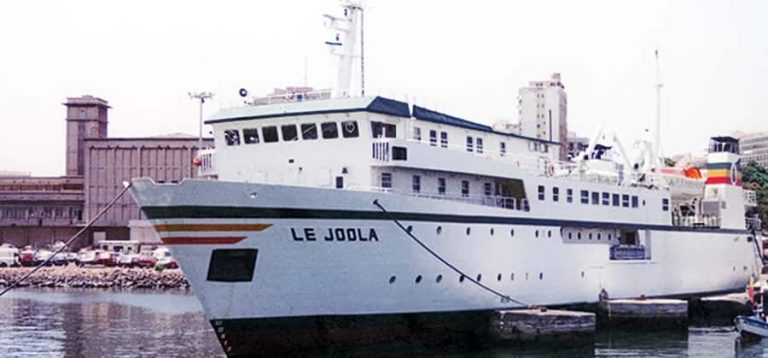
Waaw lii de gis naa ne ab bateau la, bateau le Joolaa. Gis naa ne mi ngi daw ci kaw am ndox.